Fiddlesticks

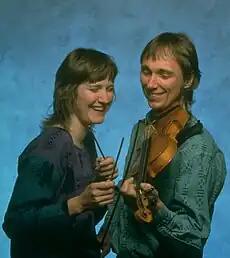
The Cantrells (Al and Emily Cantrell) playing fiddlesticks

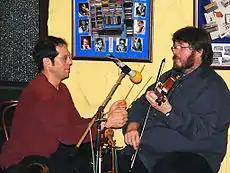
Ira Bernstein playing fiddlesticks with Riley Baugus

Fiddlesticks are traditional instruments used to add percussion to old-time and Cajun fiddle music, allowing two people to play the fiddle at the same time. While the fiddler plays in normal fashion, a second person uses a pair of straws, sticks, or knitting needles to tap out a rhythm on the strings over the upper fingerboard (between the bow and the fiddler's fingering hand).